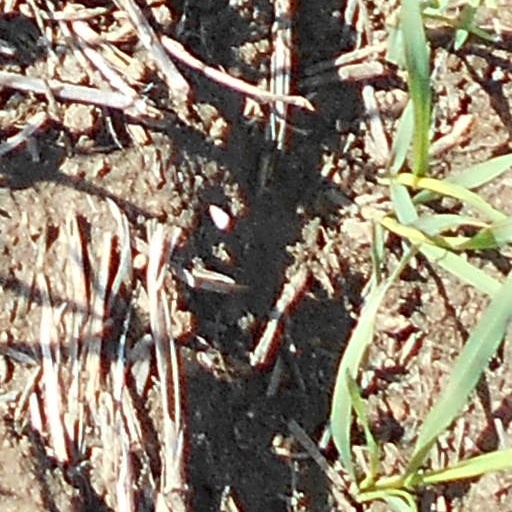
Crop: wheat